Ilkhanate

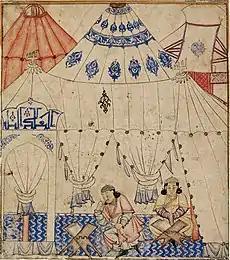
The Mongol ruler Ghazan, studying the Qur'an

In 1262, Hulegu gave Greater Khorasan and Mazandaran to Abaqa and northern Azerbaijan to Yoshmut. Hulegu himself spent his time living as a nomad in southern Azerbaijan and Armenia. During his early rule, the Ilkhanate experienced mass revolts by its subjects, with the exception of the Seljukids and Artuqids in Anatolia and Mardin. It was not until Shams al-Din Juvayni was appointed as vizier after 1262 that things started calming down and a more sustainable administration was implemented.